Drôme's 2nd constituency

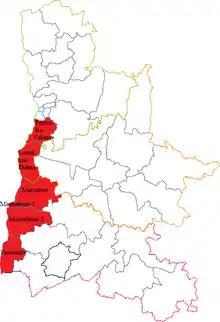
Drôme in France

The 2nd constituency of Drôme is a French legislative constituency in the Drôme "département".